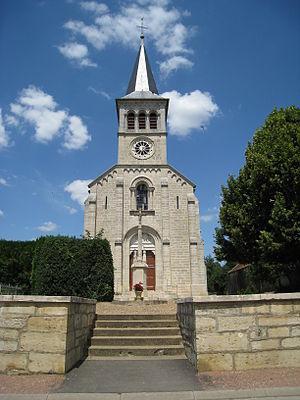
L'église de Pouilly sur Vingeanne
Pouilly-sur-Vingeanne est une commune française située dans le département de la Côte-d'Or en région Bourgogne-Franche-Comté.